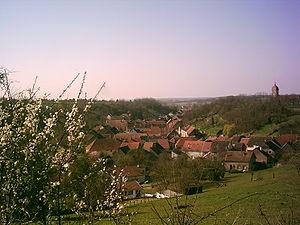
Bucey-lès-Gy est une commune française située dans le département de la Haute-Saône, en région Bourgogne-Franche-Comté.
La communauté de communes des monts de Gy est un EPCI à fiscalité propre créé fin 1999 situé au sud-ouest du département de la Haute-Saône en région Bourgogne-Franche-Comté.